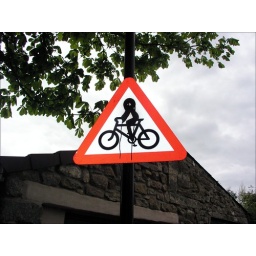
09/05/10. An 'edited' road sign near the university. :)